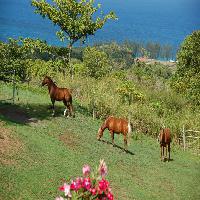
Weather: sun or clear